Lisa Simone

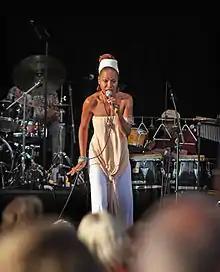
Simone at Stockholm Jazz Festival 2009

Lisa Simone Kelly (born Lisa Celeste Stroud; September 12, 1962) is an American singer, composer and actress, known for her work both on Broadway and off-Broadway, in "Rent", "The Lion King", "Aida", and "Les Miserables".